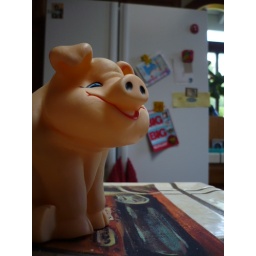
pig that we had in our refrigerator 15 years ago. whenever you opened the door it would oink!